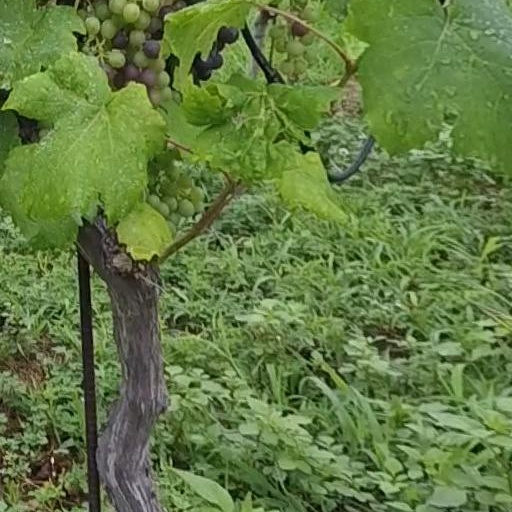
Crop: grape